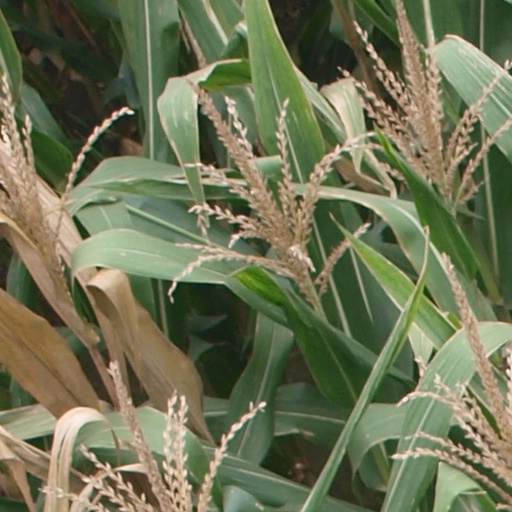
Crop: maize; corn